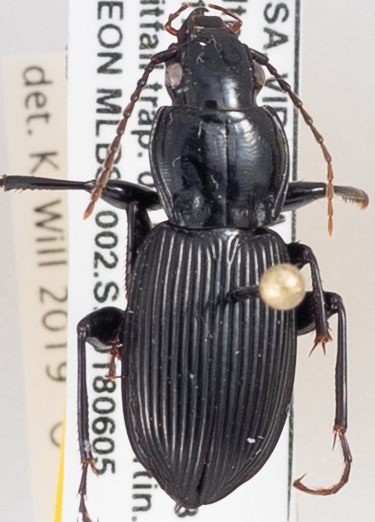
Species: Pterostichus stygicus
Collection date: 2018-06-05
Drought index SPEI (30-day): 0.552
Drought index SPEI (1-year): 0.47
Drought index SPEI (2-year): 0.63